Public housing estates in Yuen Long

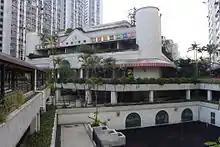
Long Ping Commercial Centre

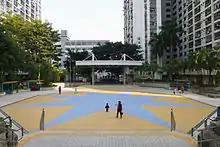
Estate Plaza of Long Ping Estate

Long Ping Estate is a mixed public/TPS estate in Wang Chau near MTR Long Ping station. It is the third public housing estate in Yuen Long Town. It has a total of 15 residential blocks completed between 1986 and 1989. In 2005, some of the flats were sold to tenants through Tenants Purchase Scheme Phase 6B.